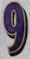
Number: 9